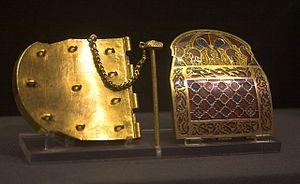
L'art des migrations correspond aux œuvres d'art liées aux migrations des peuples germaniques pendant les grandes invasions de 300 à 900. Cela inclut l'art de migration des tribus germaniques du continent, comme aussi l'art hiberno-saxon résultant de la fusion des arts anglo-saxon et celtique en Angleterre. Cet art explore différentes formes comme le style polychrome et le style animal.
Sutton Hoo, près de Woodbridge, est un site archéologique anglo-saxon où ont été mis au jour en 1939 un cimetière et un bateau funéraire datant du début du VIIᵉ siècle.